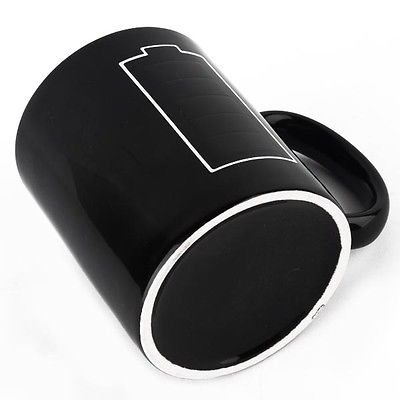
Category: mug